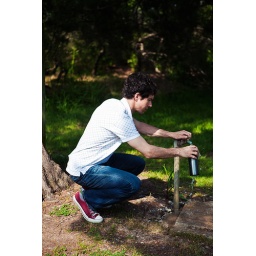
Filling up the water bottles in our campsite at Edisto Beach State Park.